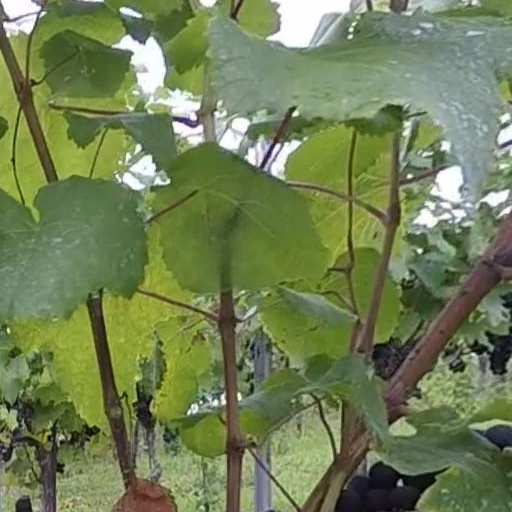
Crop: grape